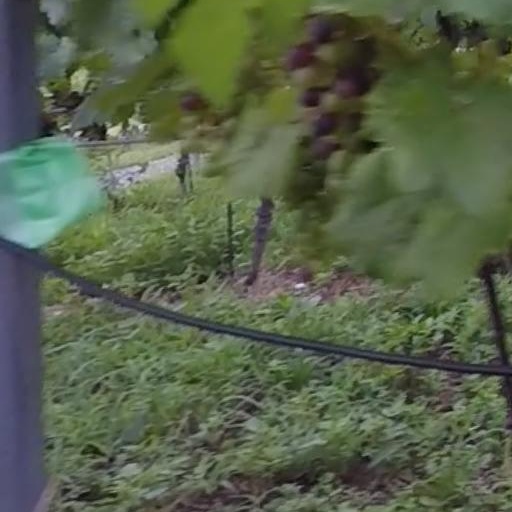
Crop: grape